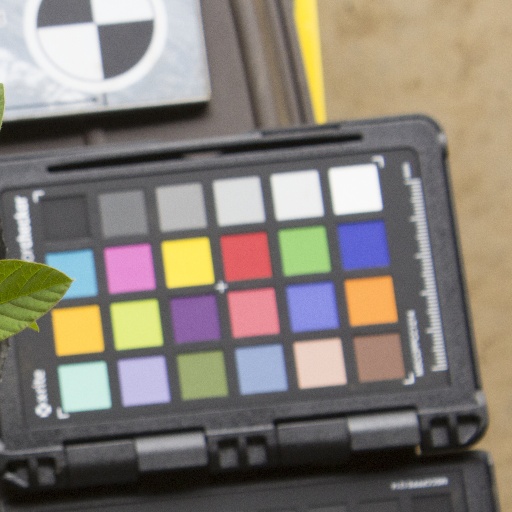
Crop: soybean